2024 UK Championship

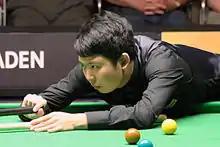
Zhang Anda (pictured in 2012) made the third maximum break of his career in the opening round.

Bai recovered from 35 behind to defeat Scott Donaldson 65, making breaks over 50 in each of the last three frames. Her victory made her the first woman to win three matches in a professional ranking event. She commented: "I was very nervous and I didn't think I would win, but I did well. I have learned a lot." After defeating Oliver Lines 65, threetime UK Champion Neil Robertson commented: "My game is there, in a way it was good to have to dig deep tonight in a match where things were not going my way." After losing the first two frames to Noppon Saengkham, Zhao won six in a row for a 62 victory. Leclercq defeated Dominic Dale by the same score and commented afterwards: "It's all about experience for me and trying to improve on the tactical side." Zhou Yuelong won six consecutive frames to defeat Fu 63, and David Lilley beat Thepchaiya UnNooh by the same score. Barry Hawkins beat Alfie Burden 61, and Wu Yize defeated Ashley Carty 62.